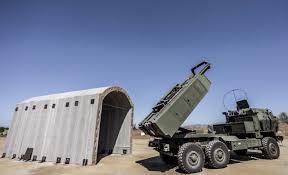
Label: Self Propelled Artillery